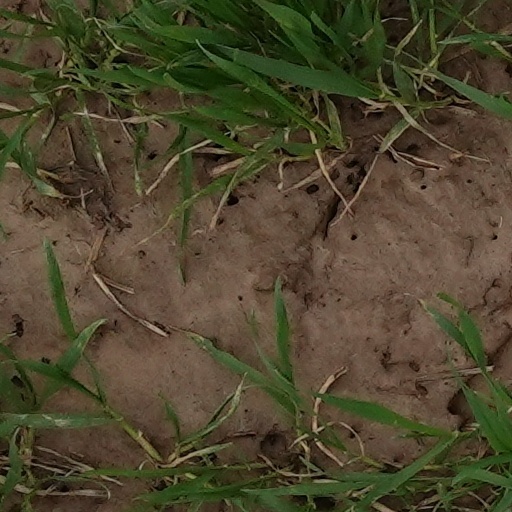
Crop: wheat